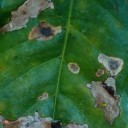
Label: Miner